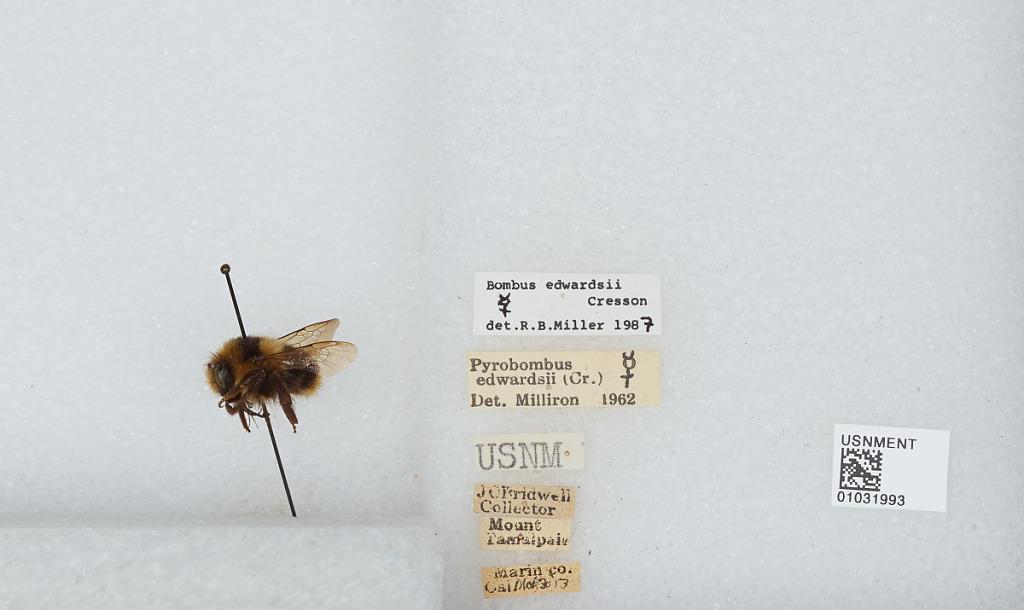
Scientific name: Bombus (Pyrobombus) melanopygus Nylander
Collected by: J. Bridwell
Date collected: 1913-3-30
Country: United States
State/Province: California
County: Marin
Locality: Mount Tamalpais
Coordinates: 37.9292, -122.578
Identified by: Miller, R. B.